Deadlock (novel)

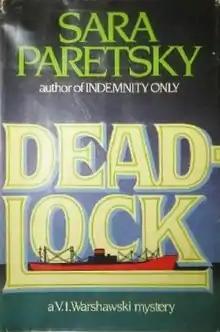
First edition

Deadlock is a detective novel by Sara Paretsky told in the first person by private eye (Vic) V. I. Warshawski.